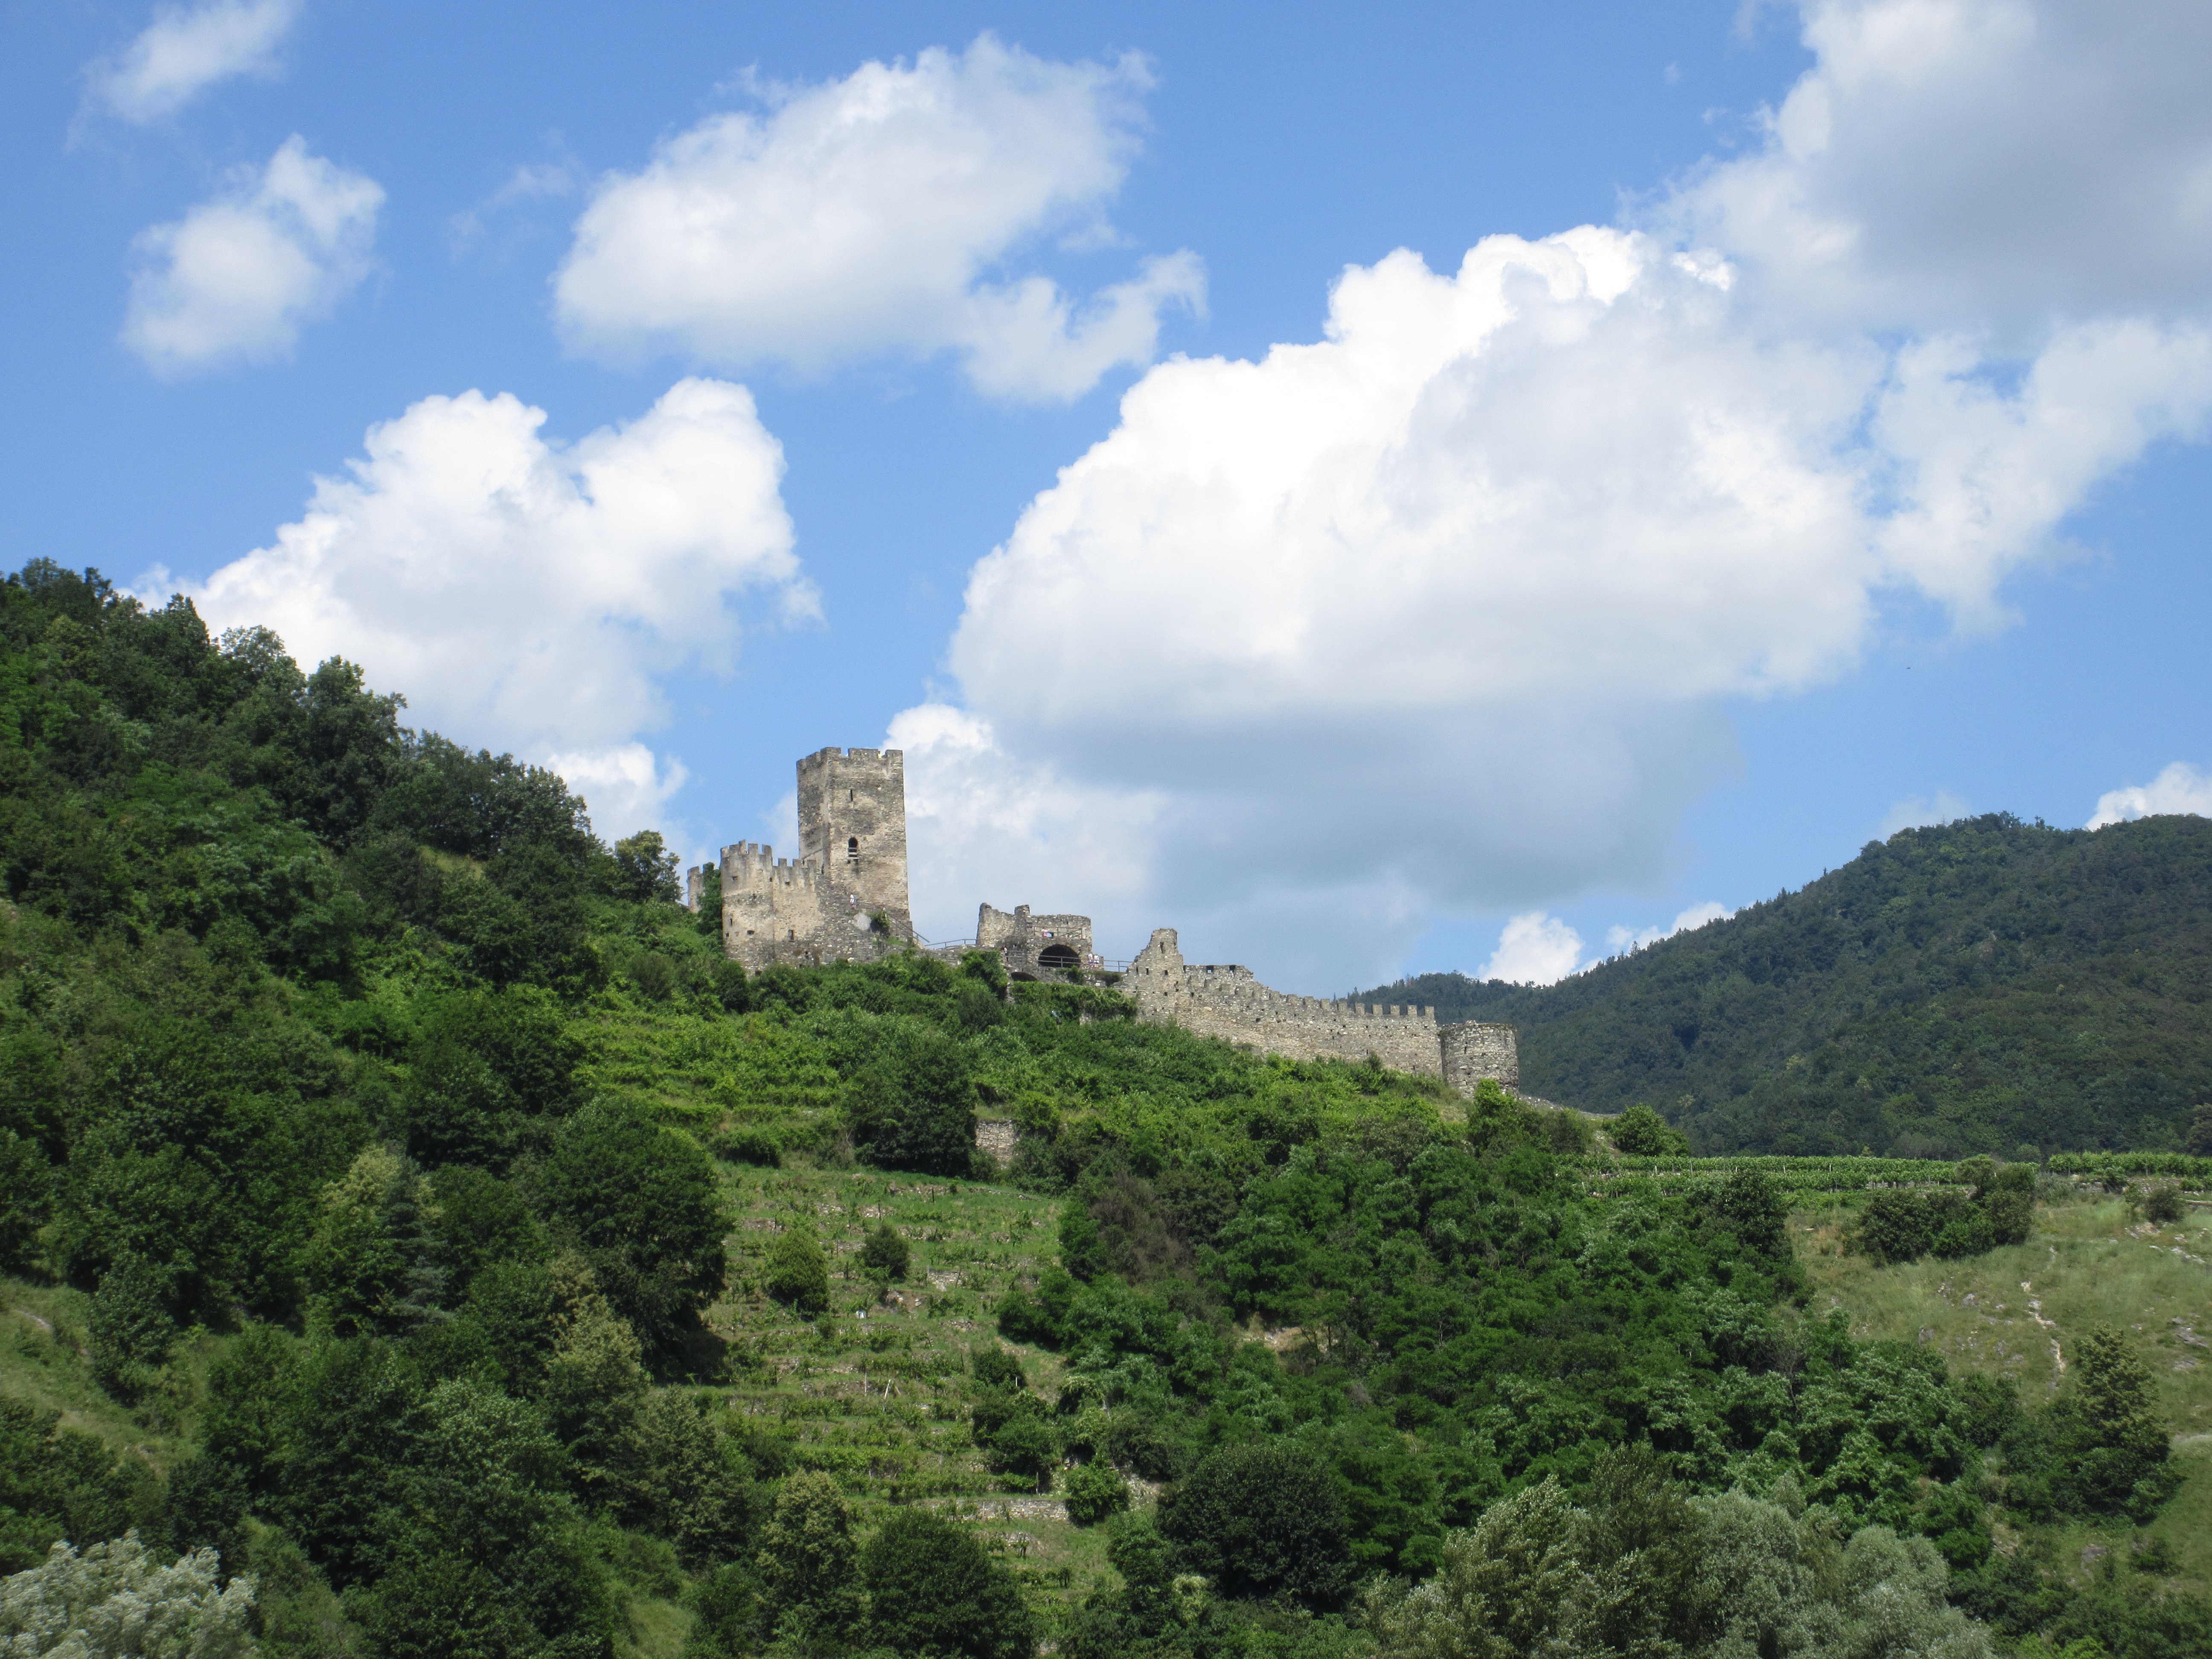
landscape, tree, forest, mountain, cloud, sky, hill, valley, mountain range, castle, ruin, austria, ruins, plateau, ecosystem, rural area, wachau, lower austria, mountainous landforms